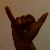
The image shows a hand gesture representing the letter 'Y' in Indian Sign Language.